Outline of South America

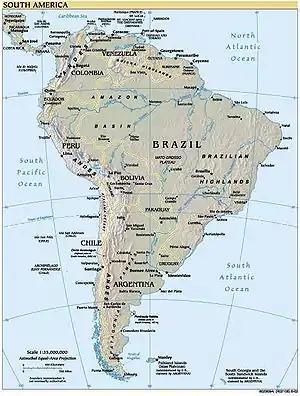

The following outline is provided as an overview of and topical guide to South America.